Grantham Canal

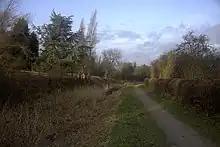
A dry section of the canal near Cropwell Bishop

Restoration of most of the canal does not present major problems, but challenges are presented by the final sections at both ends. The original route to join the Trent has been severed by the building of the A52 road. A route was identified which followed the course of the Polser Brook, which passes under the A52 to the north of the canal, but by 2009, three possible solutions were under consideration. These pose additional problems in finding funding, since they do not count as restoration, and many of the traditional funding sources are not then available. At Grantham, an embankment carrying the A1 road blocks the line of the canal, and the terminal basin has been filled in. There are plans for a tunnel under the A1 as part of a cycle route to improve access to Grantham, and the basin could be redeveloped in due course.